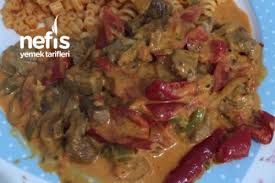
Yemek: et_sote